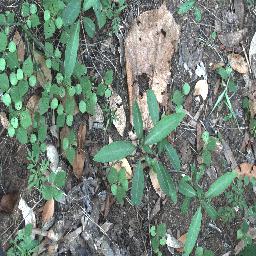
Label: rubber_vine